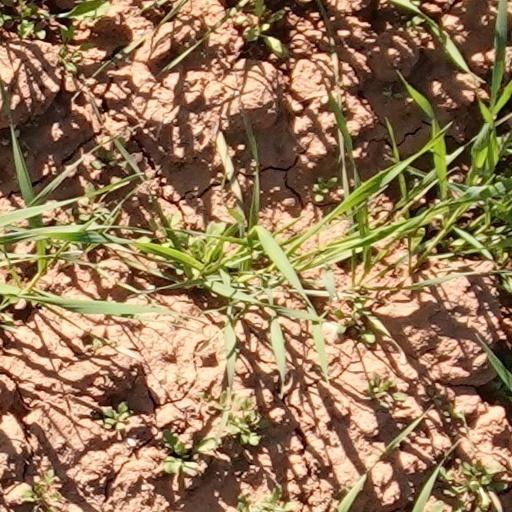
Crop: wheat